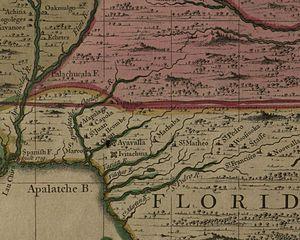
Les Apalaches étaient une tribu amérindienne qui vivait dans la Province Apalachee au sein de l'actuel État de Floride jusqu'à ce qu'elle soit en grande partie anéantie et dispersée au XVIIIᵉ siècle. Ils vivaient entre les fleuves Aucilla et Ochlockonee, au nord de la baie Apalachee, et furent rencontrés pour la première fois par des explorateurs espagnols au XVIᵉ siècle. Les Apalaches parlaient une langue aujourd'hui éteinte, l'apalachee, documentée par des écrits de la période coloniale espagnole.